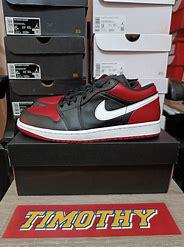
Brand: Jordan
Model: 1 Alt